Everett and Monte Cristo Railway

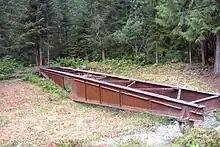
Turntable at Monte Cristo in 2003

Traveling east from Hartford Junction, on the Eastern Division, the Everett and Monte Cristo reached the town of Granite Falls after traversing relatively moderate terrain for some 6 miles. There was a two-story depot in Granite Falls. Just east of town, the tracks followed the South Fork of the Stillaguamish River into Robe Canyon, which was so steep-sided that six tunnels had to be dug in just two miles (a seventh tunnel, closer to Monte Cristo, was dug, collapsed, and was abandoned). Tunnel cave-ins became so problematic that the roofs of tunnels #2 and #4 were dynamited off, turning them into cuts open to the sky. Three bridges crossed the Stilliguamish as the right of way sought easier ground on one side of the river or another.